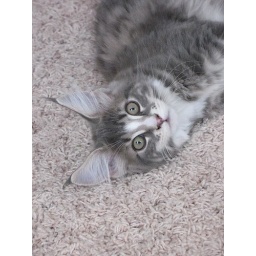
blue classic tabby/white male, pick kitten in litter.